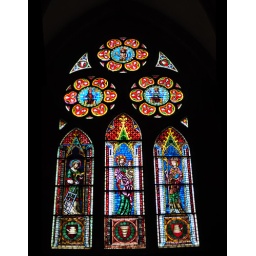
Stiched together from several photos of a stained glass window in the Freiburg Dom